Ferdinand Hiller

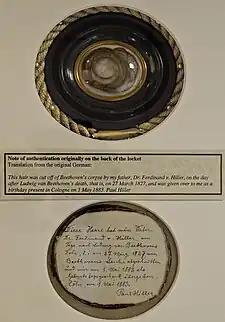
The lock of hair Hiller collected from Beethoven's deathbed. As seen at the Ira F. Brilliant Center for Beethoven Studies.

From 1825 to 1827, Hiller was a pupil of Johann Nepomuk Hummel in Weimar; Hiller claimed to have secured a lock of Beethoven's hair while he was with Hummel at Beethoven's deathbed. This lock is now at the Ira F. Brilliant Center for Beethoven Studies at San Jose State University, after having been sold at Sotheby's in 1994. The hair contained in this lock was subsequently found to contain hair that could not have been Beethoven's. While in Vienna for Beethoven's obsequies, Hiller and Hummel heard Johann Michael Vogl and Franz Schubert perform Schubert's Winterreise. Hiller wrote that his master was so moved that tears fell from his eyes.